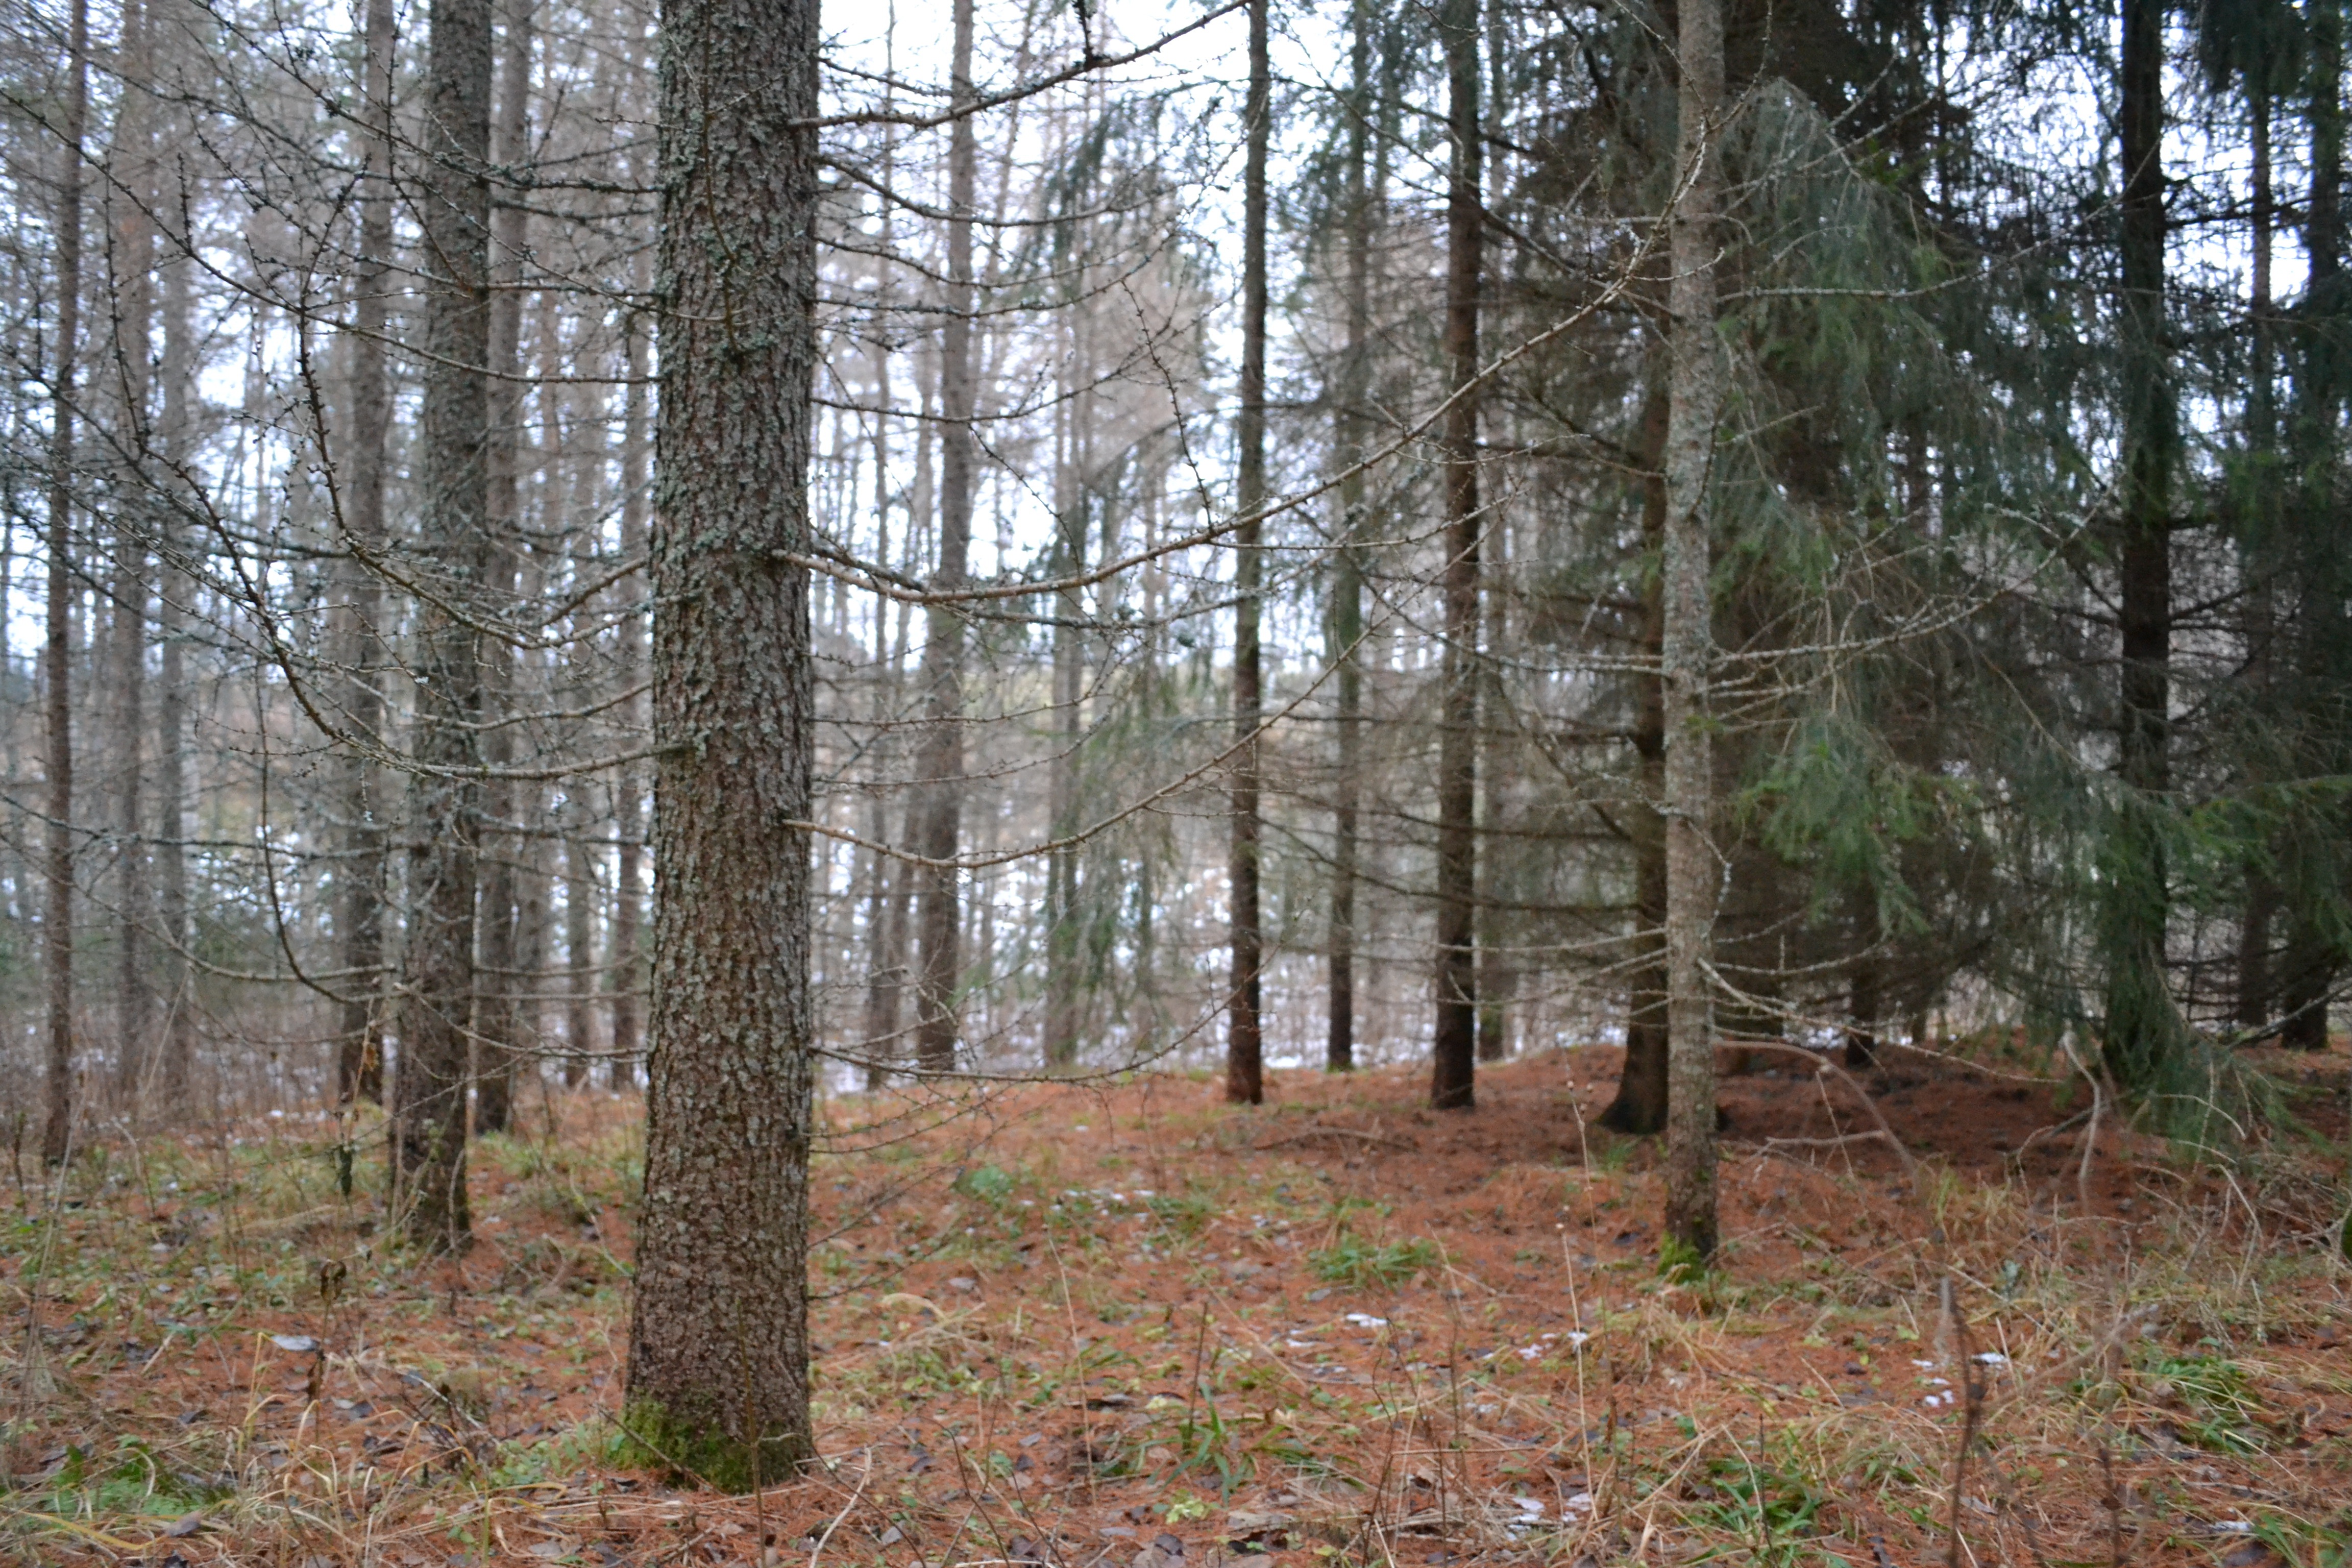
tree, forest, wilderness, plant, autumn, spruce, deciduous, grove, woodland, habitat, ecosystem, biome, natural environment, woody plant, temperate broadleaf and mixed forest, temperate coniferous forest